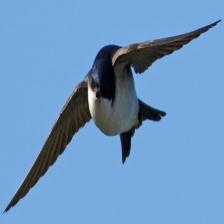
Species: COMMON HOUSE MARTIN
Scientific name: DELICHON URBICUM